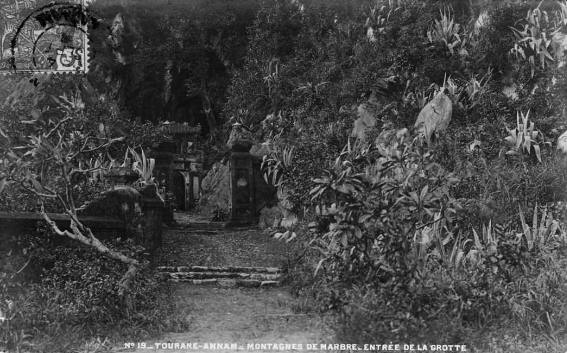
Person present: No